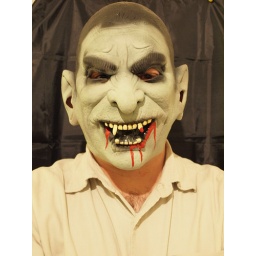
Week 2 Homework &amp;gt; Exposure Compensation &amp;gt; A person with a black face in front of a black background &amp;gt; +1 Exposure Compensation